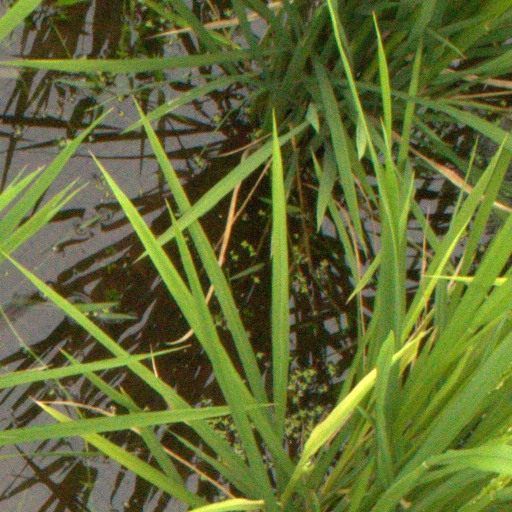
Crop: rice